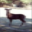
Label: deer